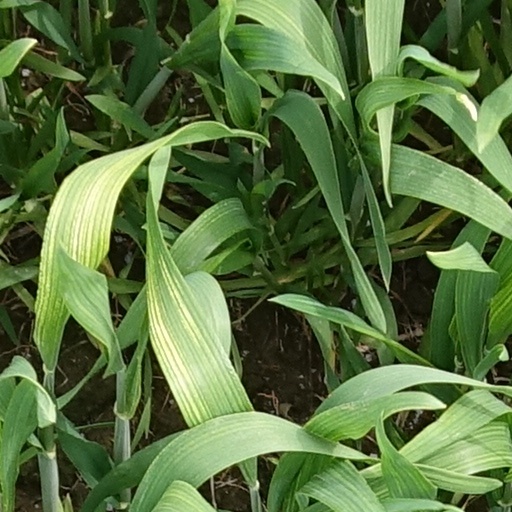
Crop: wheat